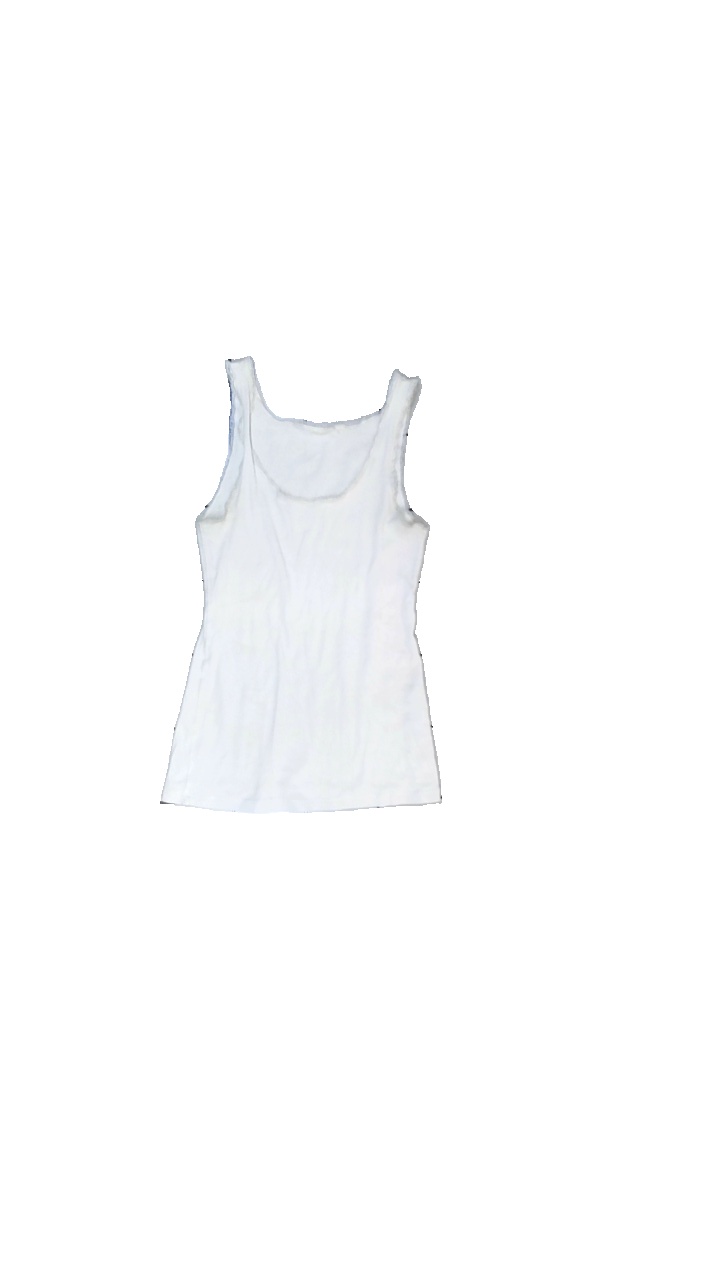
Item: Tank Top (Ladies)
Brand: Missing
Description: linne med spets
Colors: White
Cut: C-collar
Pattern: Lace
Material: ?
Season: All
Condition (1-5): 2
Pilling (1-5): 4
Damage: smuts fläck
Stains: Minor
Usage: Export
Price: <50